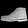
Label: Ankle boot